The Gray Man (novel)

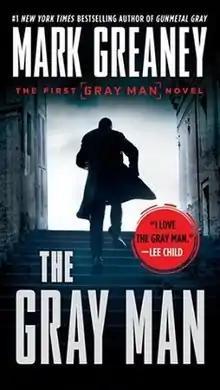
Reissue cover

The Gray Man is the debut novel by Mark Greaney, first published in September 29, 2009 by Jove Books. It is also the first novel to feature the Gray Man, freelance assassin and former CIA operative Court Gentry. It follows him on a mission across Europe to rescue his handler, Sir Donald Fitzroy, from a former CIA officer who wants him dead in order to safeguard his client's oil interests in Nigeria. The novel was adapted into a film in 2022, starring Ryan Gosling as the title character.